Ivone Guimarães

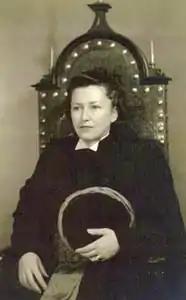

Ivone Guimarães Batista Lopes (Pitangui, 15 June 1908 – 9 March 1999) was a Brazilian professor, suffragist and activist. She along with Celina Guimarães Viana and Miêtta Santiago were the first women to vote in Brazil.